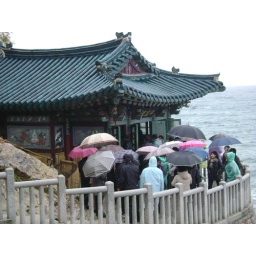
Temple at Naksana. It has a window in the floor to look down onto the rocks and ocean.